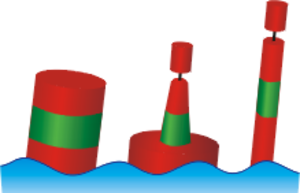
Sømærke / Sømærker i IALA system A / Sideafmærkninger, når et skib er indadgående
Sømærker er mærker eller symboler, som er opsat til at vejlede skibsfarten. De kan være fast opsat på land eller ved rev, eller de kan være udlagt som flydende bøjer. Historisk har sømærker haft mange udformninger, men i dag er afmærkningen internationalt standardiseret. Reglerne om afmærkning i Danmark udgives af Farvandsvæsenet i publikationen Afmærkning af danske farvande.